Bob Stinson

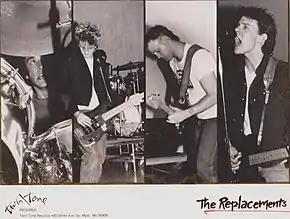
Stinson (second from right) as part of the Replacements in 1983

In 1985, a long-running power struggle between Stinson and Westerberg reached a breaking point, and Stinson was forced out of the band in the summer of 1986. Though the exact circumstances of the split remain murky, published explanations include Westerberg's commercial aspirations, pressure from the band's label, Sire Records, for more mainstream records, and Stinson's increasing substance abuse problems. "Whether he was thrown out for the way his alleged alcohol problems had destroyed his skills or he left voluntarily due to creative tension is a moot point," according to "Prefix Magazine". "What matters is this: Stinson was gone, and with him went much of the band's edge."